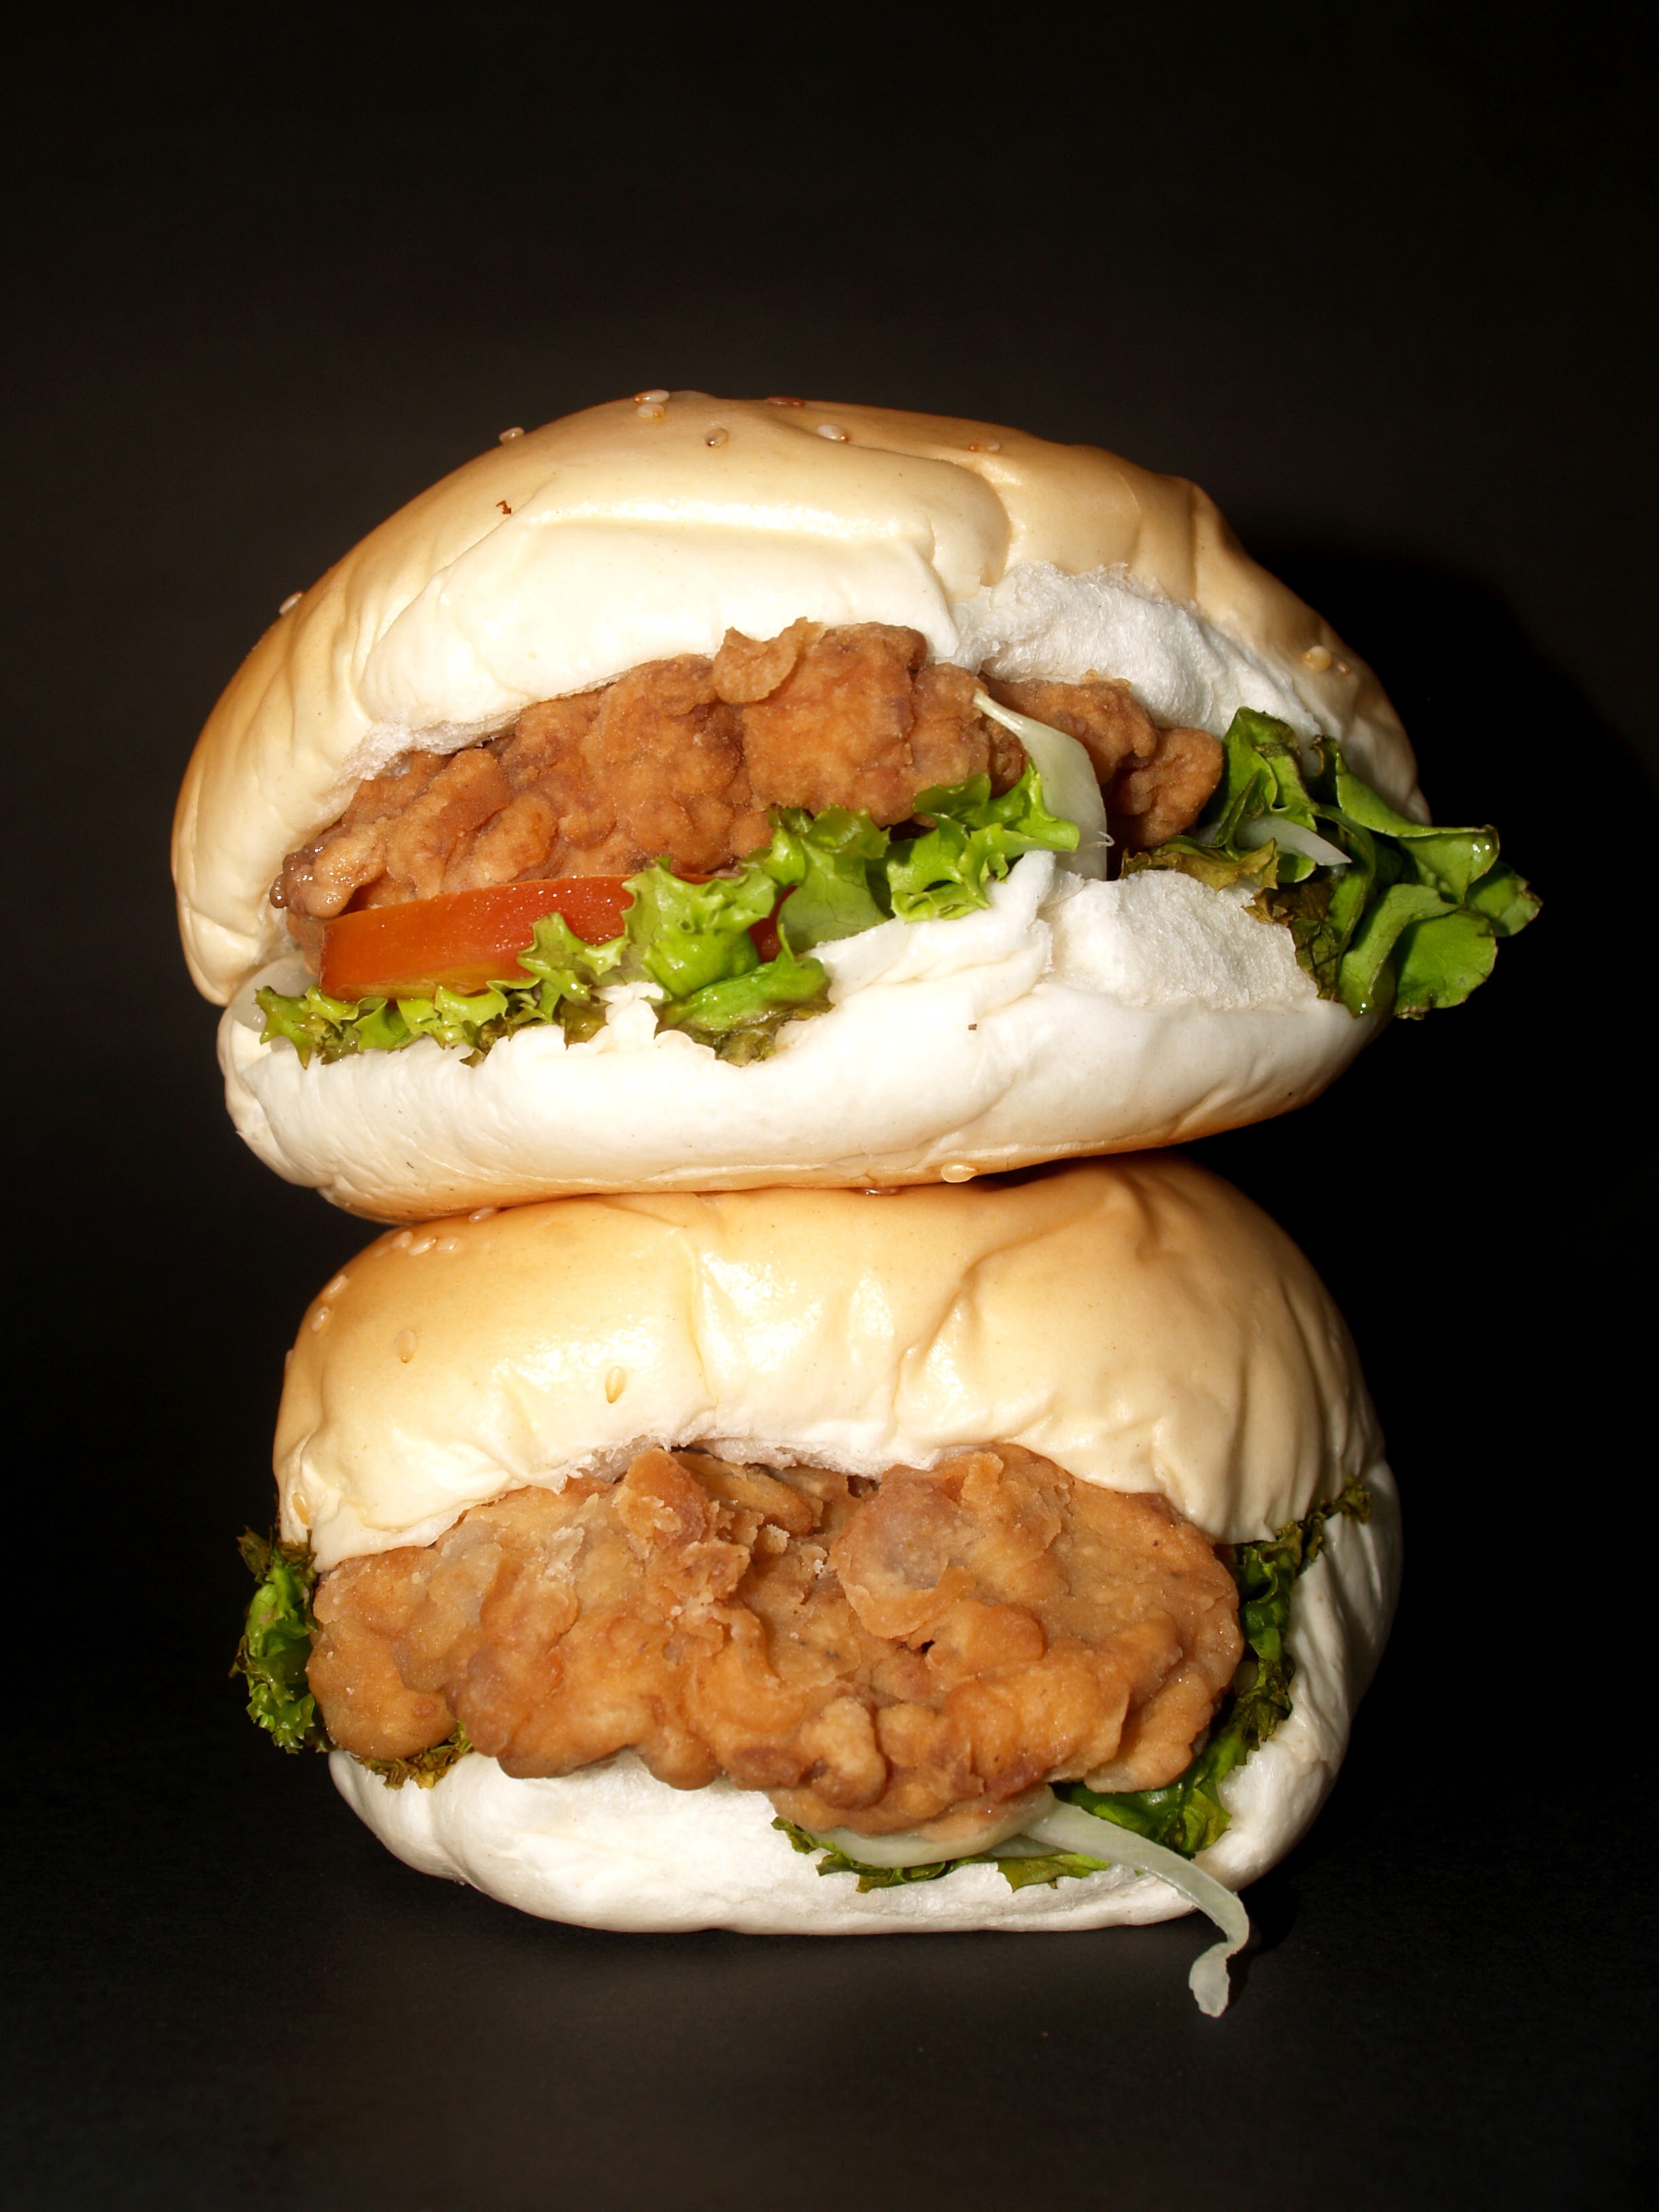
white, seed, isolated, dish, meal, food, salad, produce, macro, studio, fresh, object, colorful, closeup, snack, fast food, meat, cuisine, beef, delicious, bread, hamburger, burger, sandwich, lettuce, cheese, tomato, bun, cheeseburger, eating, american, fat, background, nutrition, single, tasty, big, shot, classic, fast, diet, grilled, sesame, cheddar, slider, unhealthy, veggie burger